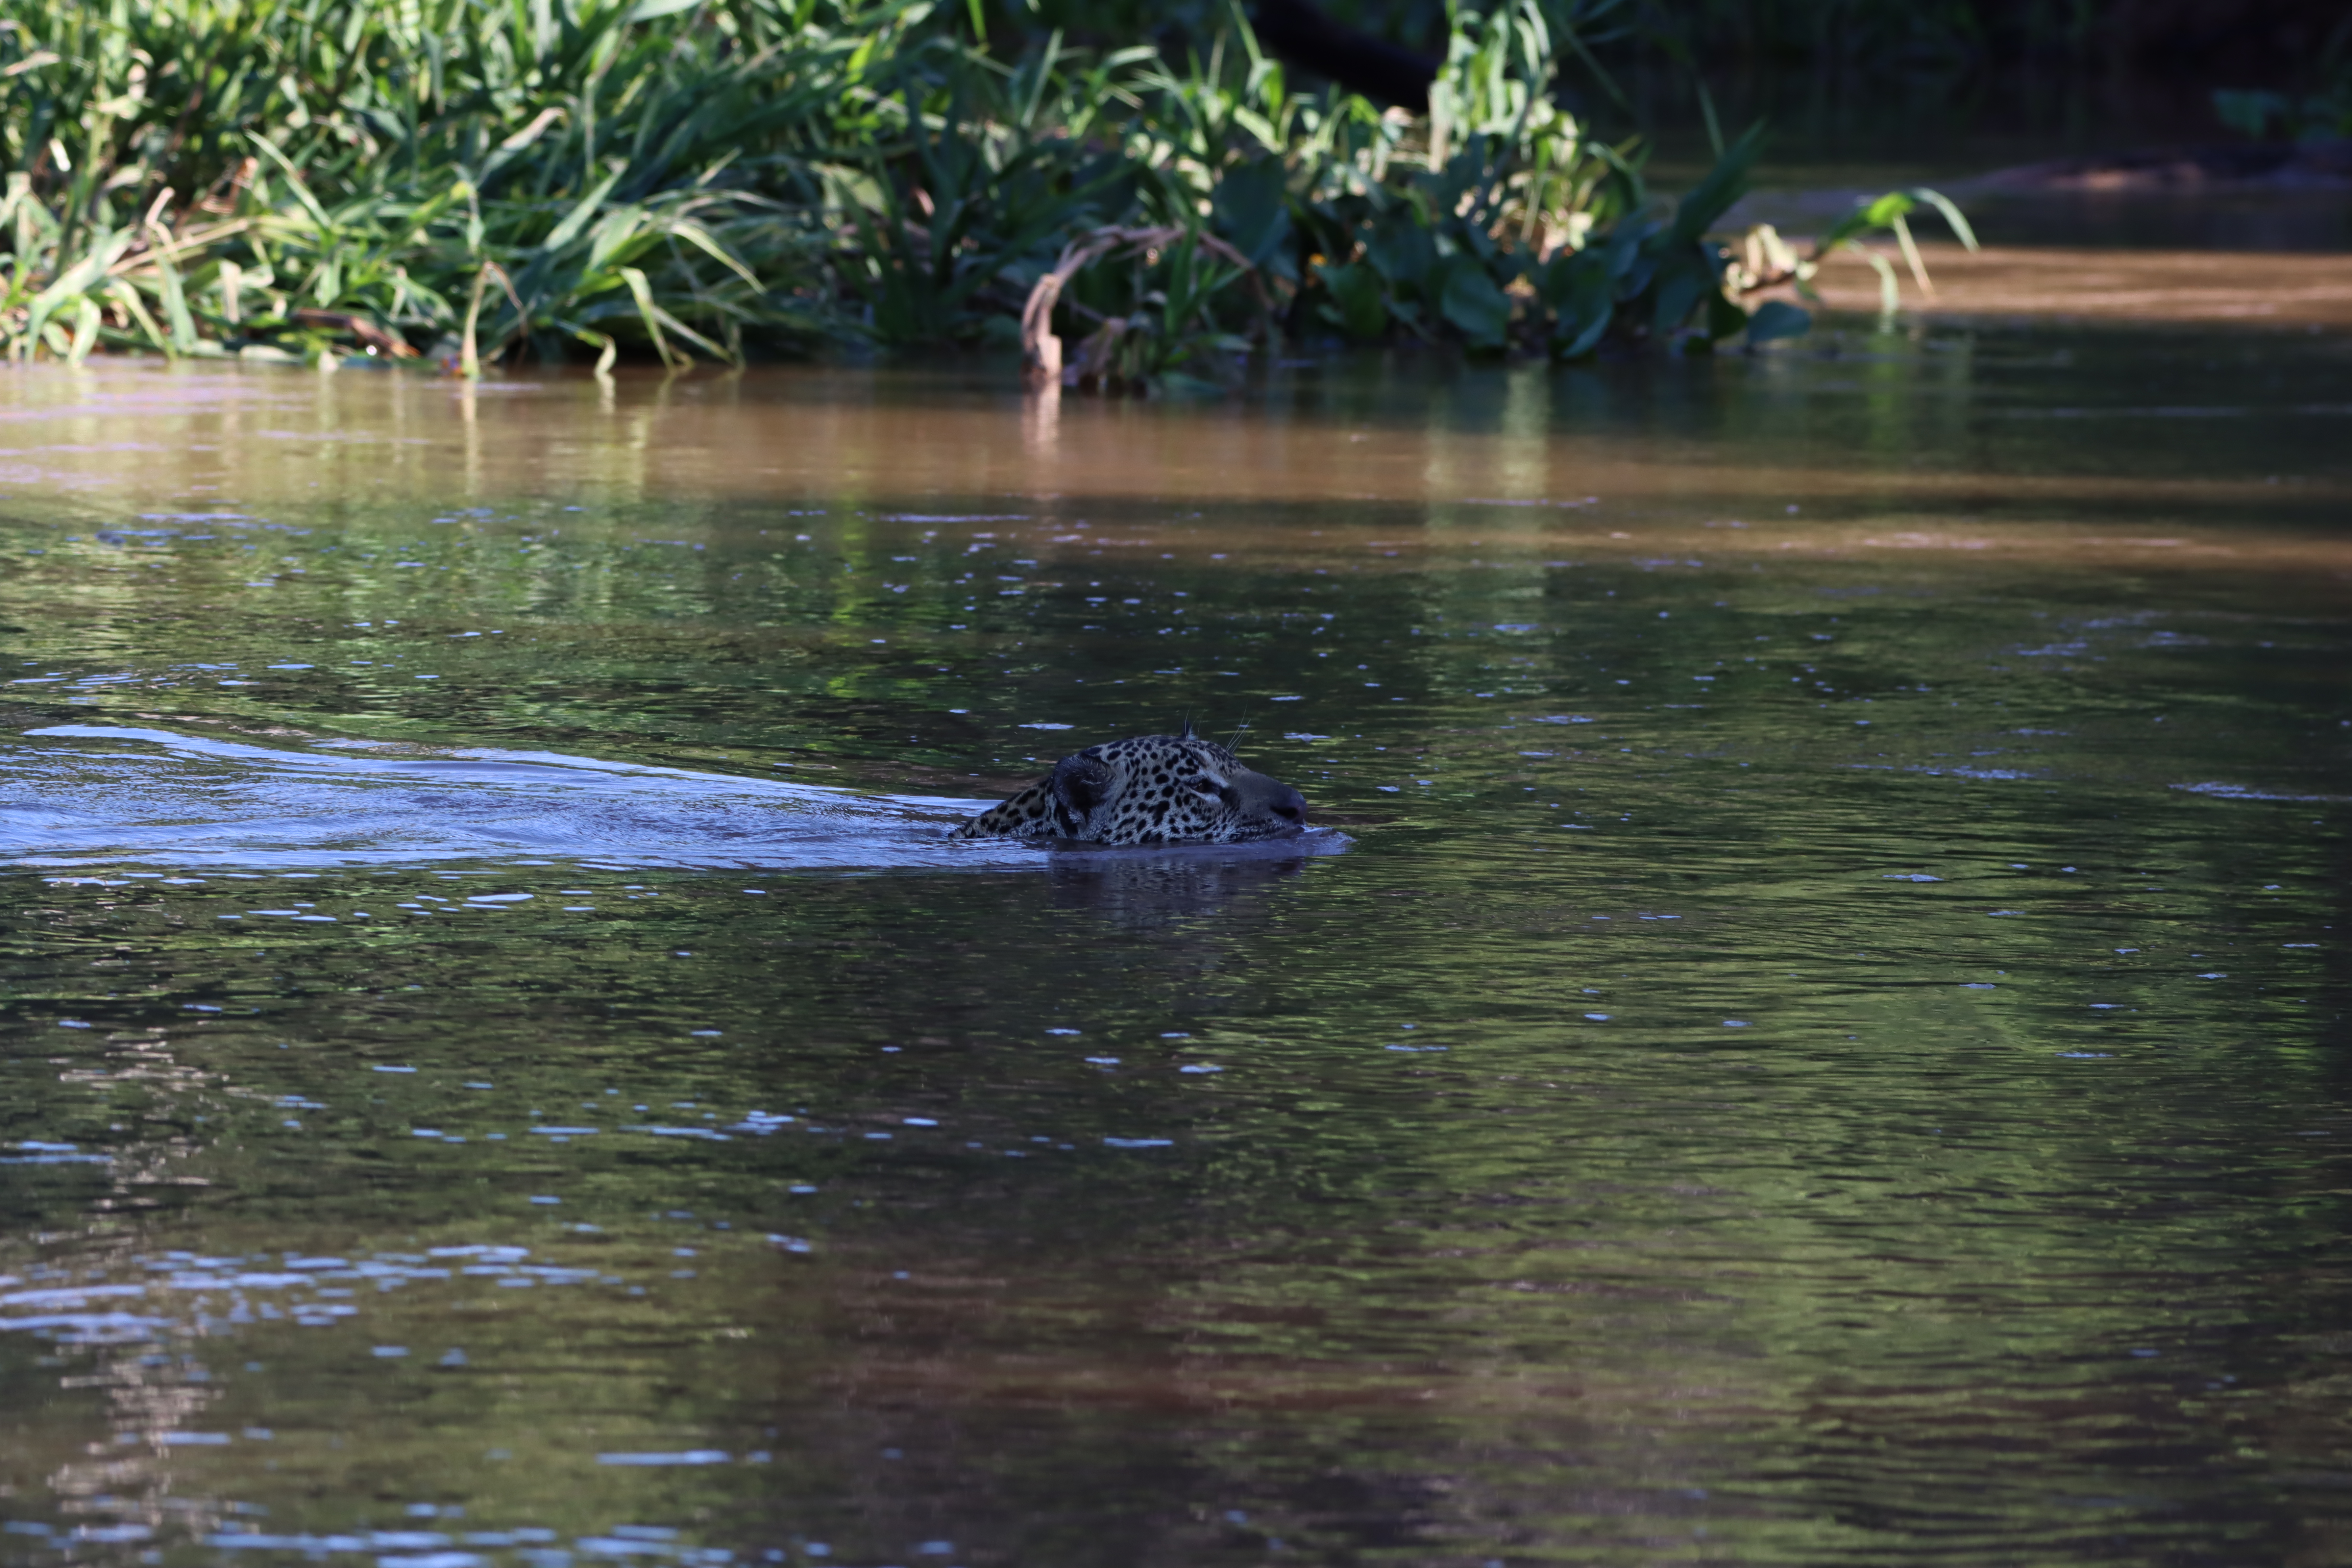
Jaguar: Marcela